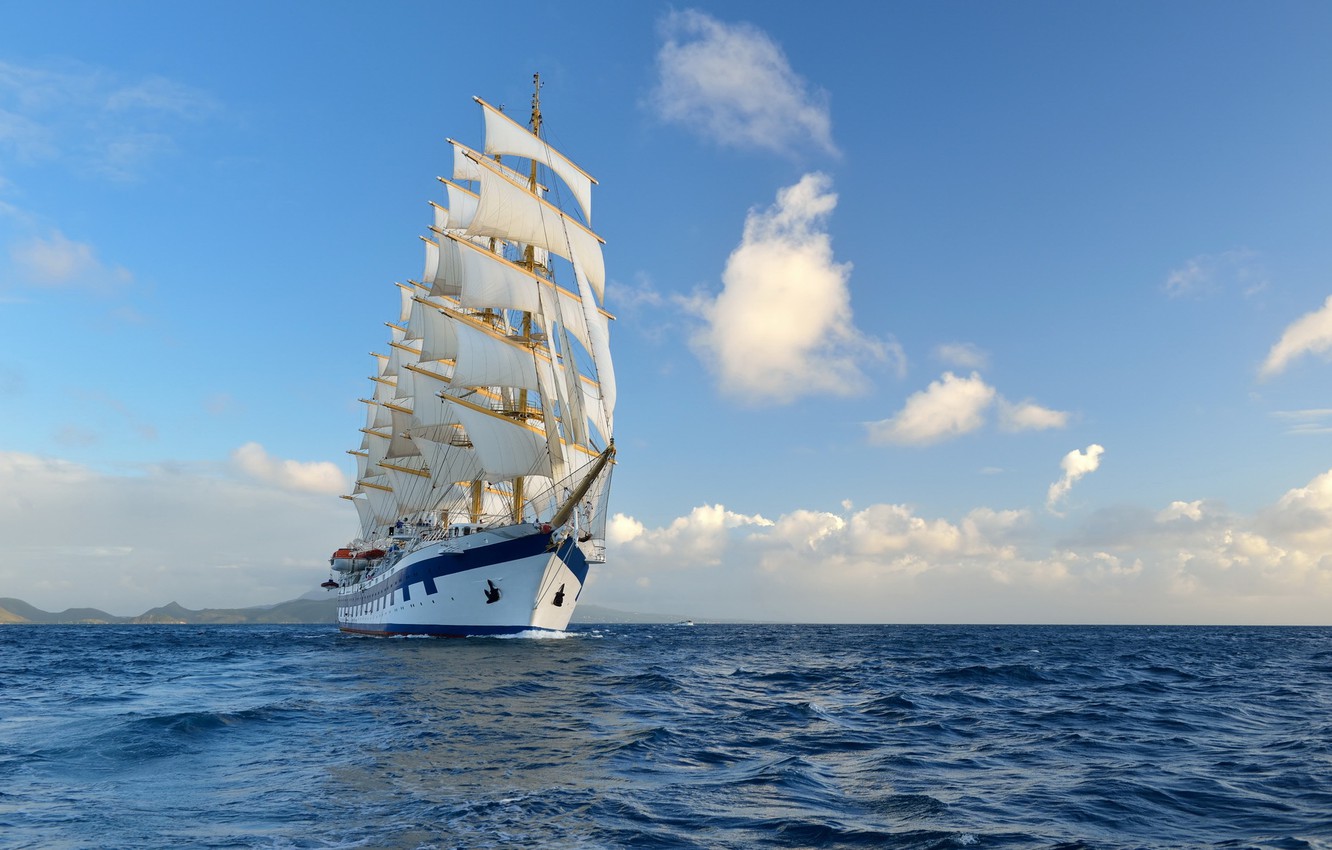
Vehicle type: Ships